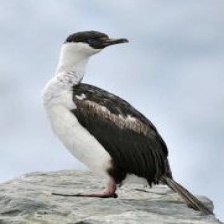
Species: IMPERIAL SHAQ
Scientific name: LEUCOCARBO ATRICEPS